Sovereigns of Industry

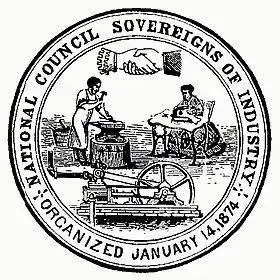
Seal of the National Council of the Sovereigns of Industry.

The Order of the Sovereigns of Industry, established in 1874, was an American mutualist movement targeted at urban workers which attempted to end perceived social ills through the establishment of consumer cooperatives. The organization's form and mission was directly inspired by the Order of Patrons of Husbandry (commonly known as the "National Grange"), a parallel organization established for the benefit of American farmers. After a few years a lengthy and severe financial depression of the American economy caused a net cash flow crisis in the stores associated with the organization beginning in 1878. Deep financial woes forced the dissolution of the Order in 1880.